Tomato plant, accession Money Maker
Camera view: horizontal (90 deg, fisheye); turntable rotation: 150 degrees
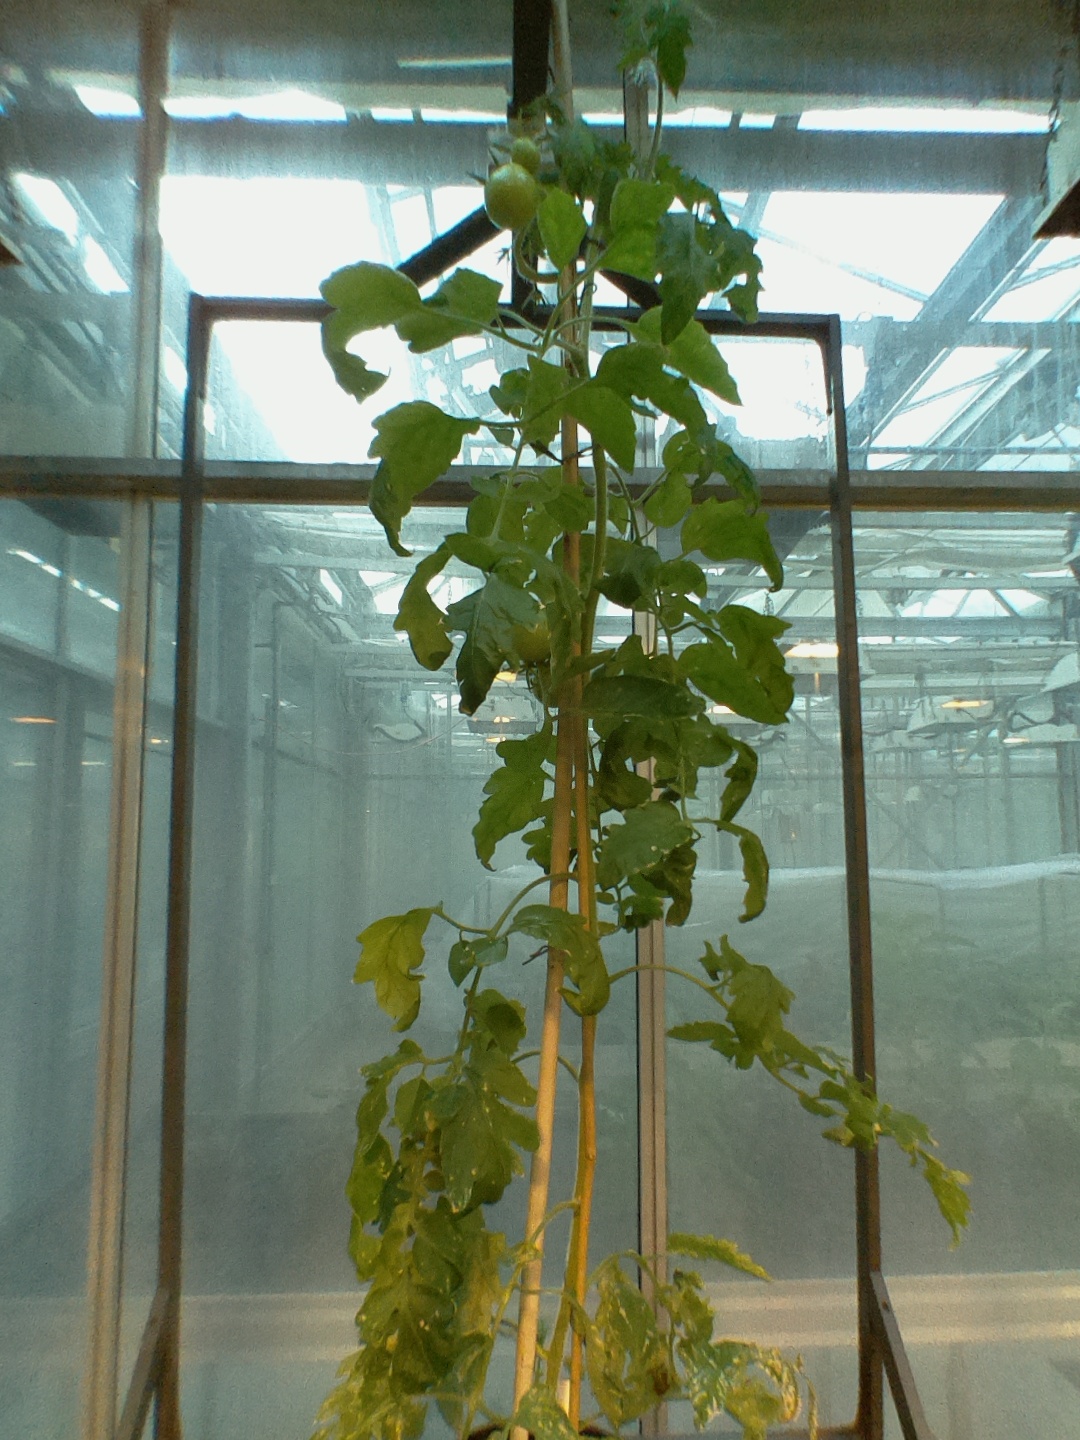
BBCH growth stage 74: 40%-50% of final fruit size